Saufeia gens

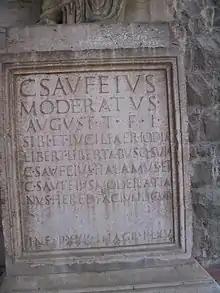
Monument of Gaius Saufeius Moderatus and his wife, Lucilia Herodia, at Salona. Dedicated by their sons, Gaius Saufeius Thalamus and Gaius Saufeius Moderatianus.

The gens Saufeia was a minor plebeian family at ancient Rome. Members of this gens are first mentioned in the final century of the Republic, and from then to the early Empire their name occurs regularly in history, but none of them ever attained the consulship.